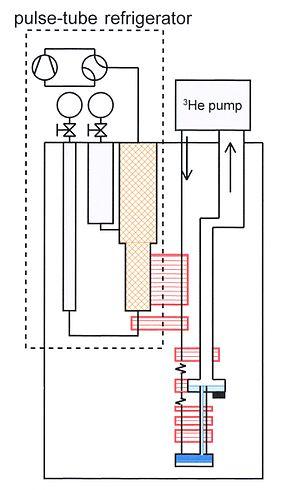
Un réfrigérateur à dilution ³He/⁴He est un dispositif cryogénique qui fournit un refroidissement continu aux températures aussi basses que 2 mK, sans pièces mobiles dans la région à basse température. La puissance frigorifique est fournie par la chaleur de mélange des deux phases liquides riches en hélium 3 et en hélium 4, respectivement. C'est la seule méthode de réfrigération continue pour atteindre des températures au-dessous de 0,3 K.